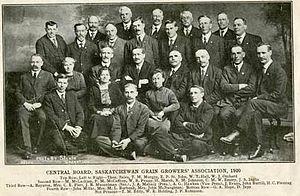
La Saskatchewan Grain Growers' Association était une association d'agriculteurs active dans la Saskatchewan, au Canada, au début du XXᵉ siècle, où elle a succédé à la Territorial Grain Growers' Association en 1905, quand la Saskatchewan est devenue une province.